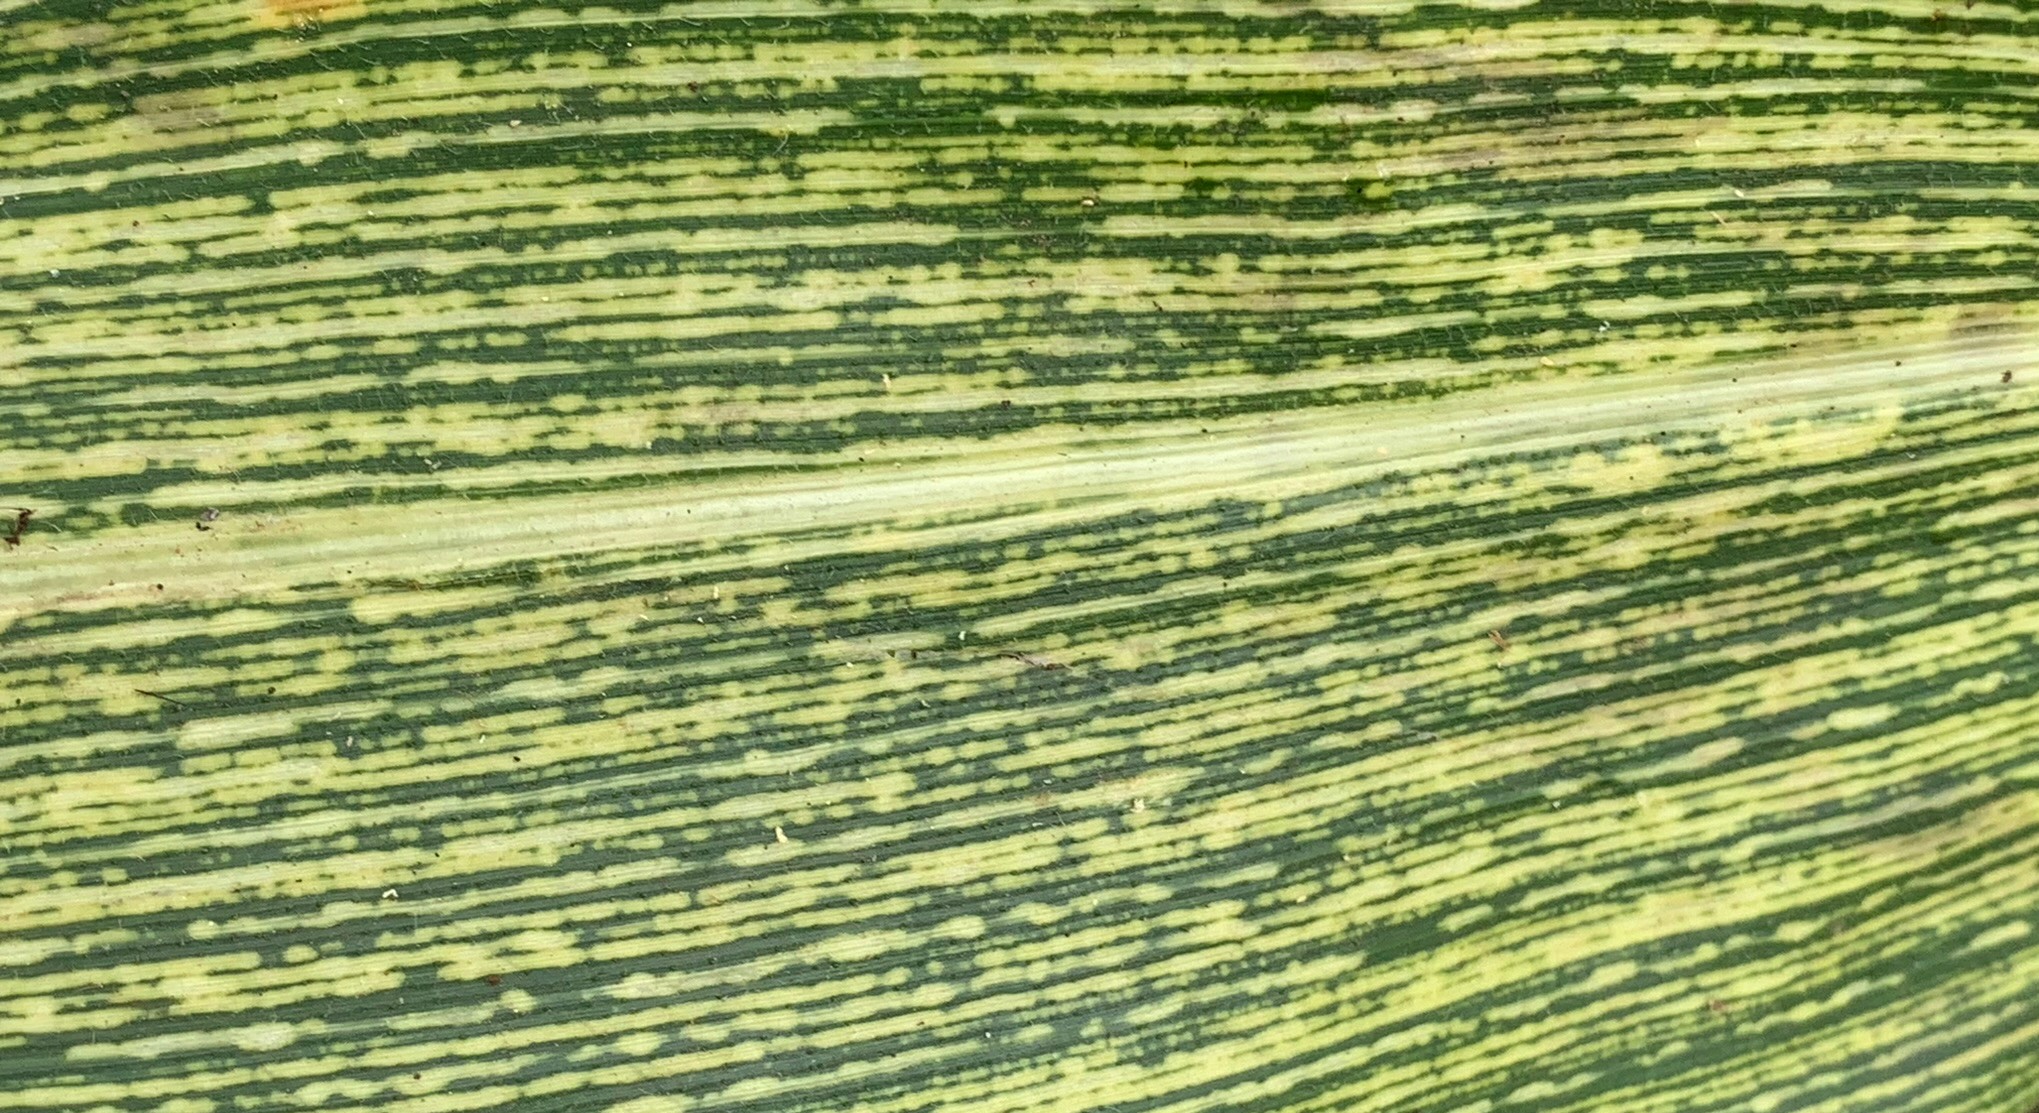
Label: MSV